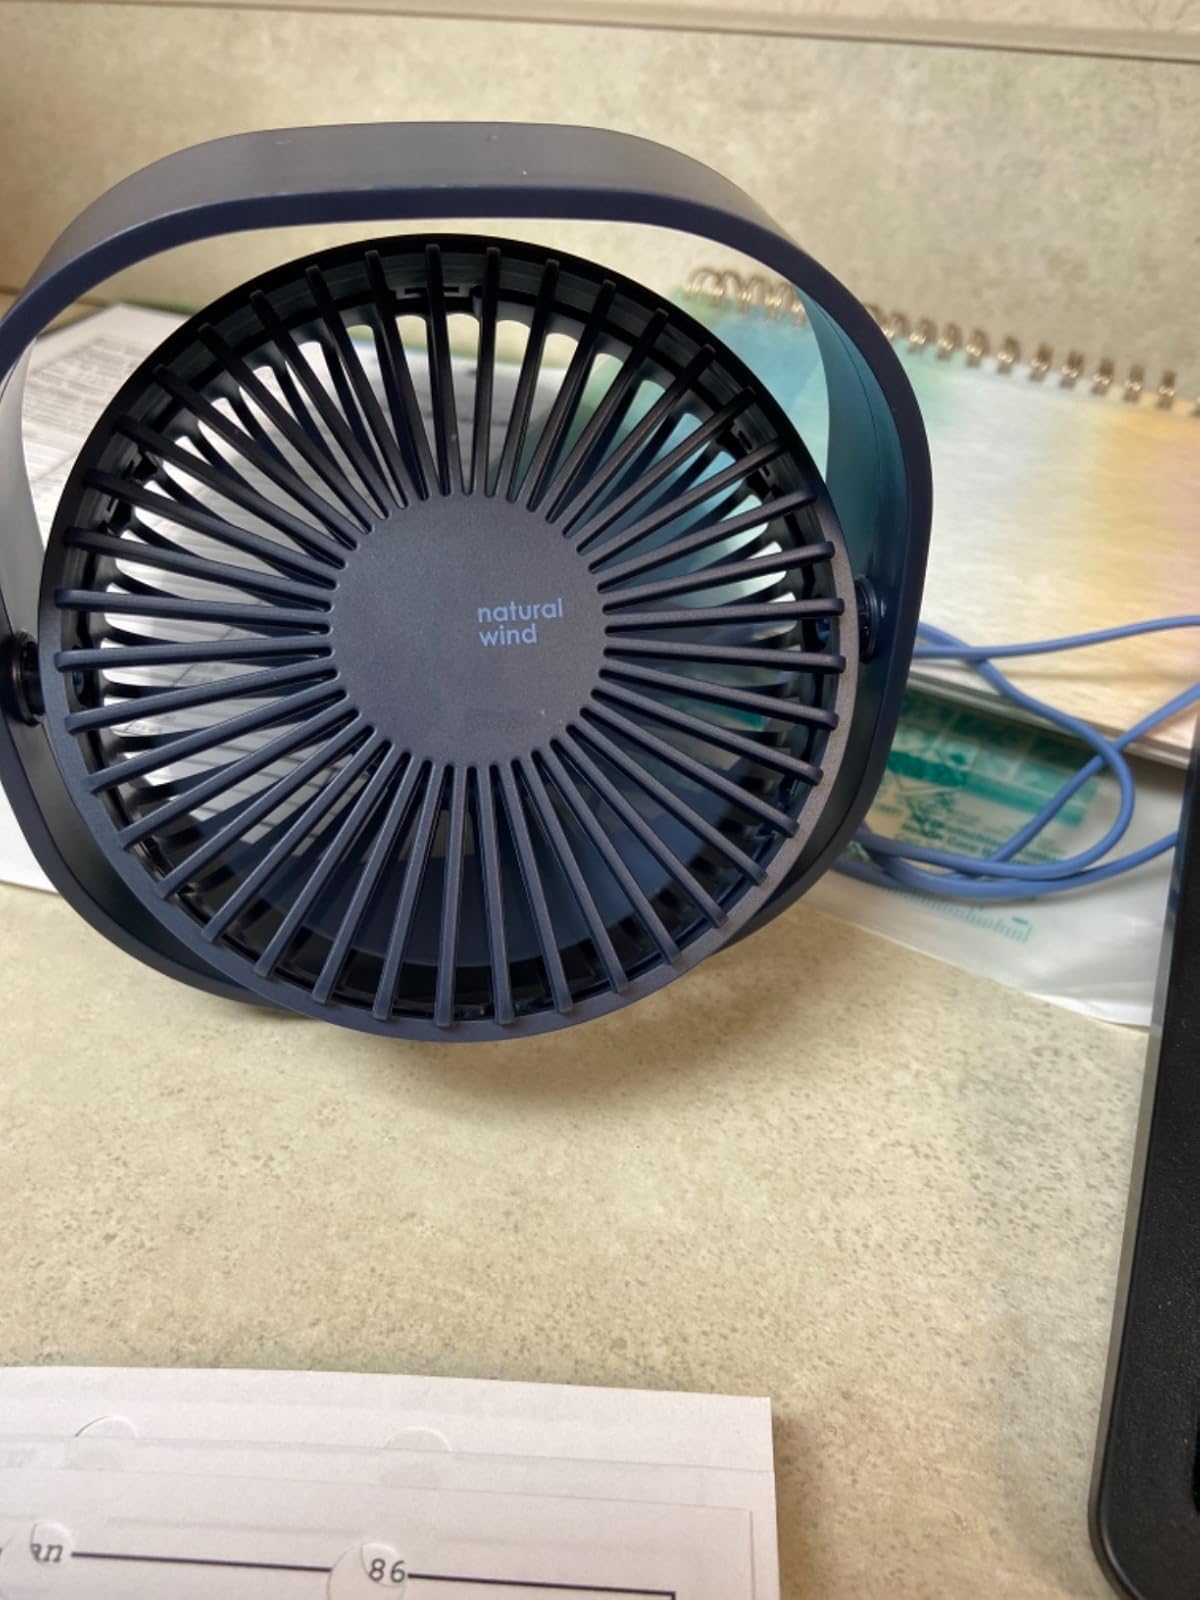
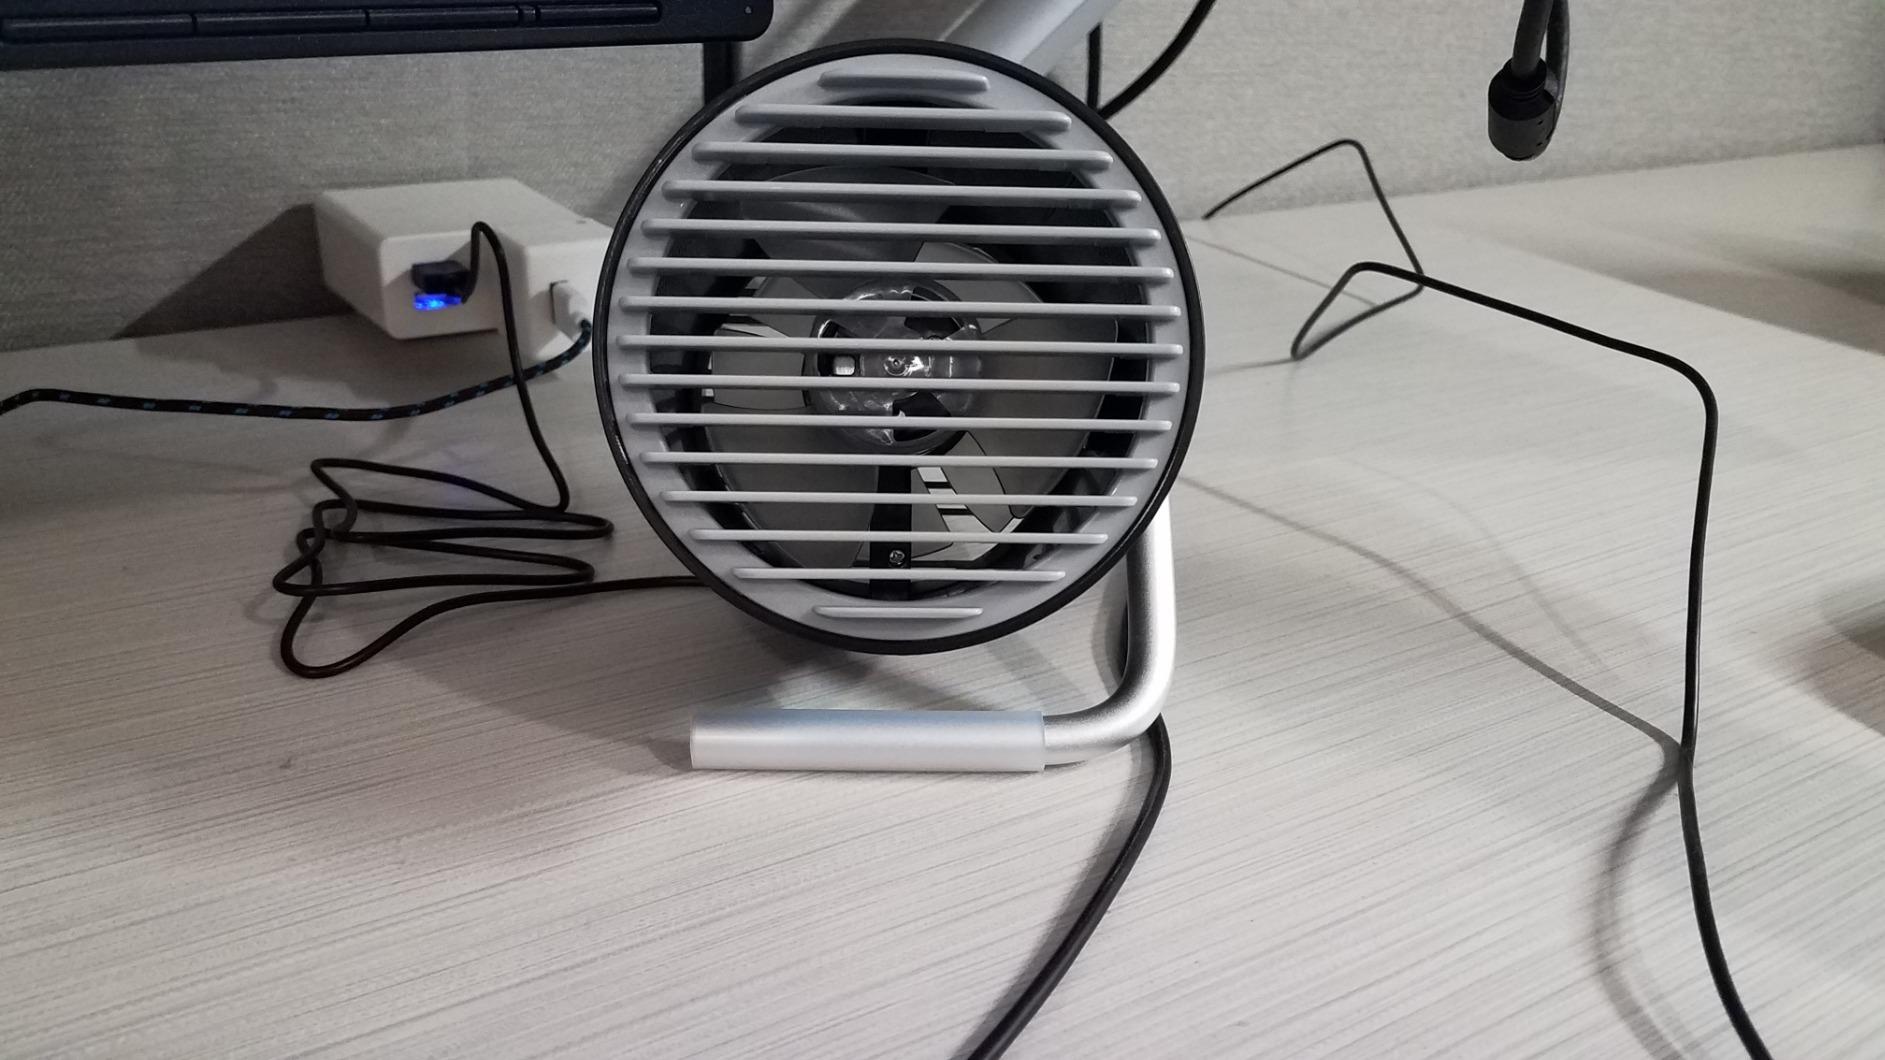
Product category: fan
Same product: no